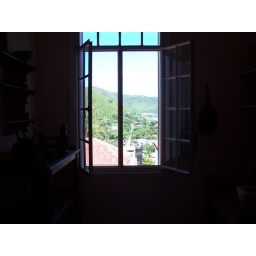
Old house by castle